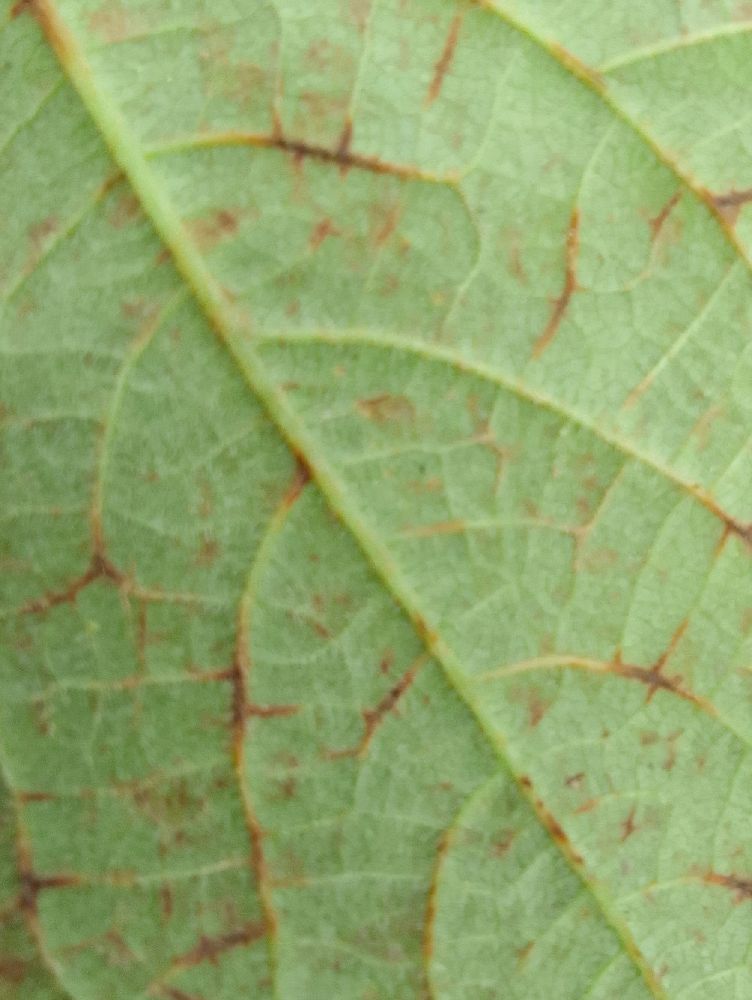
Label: anthracnose